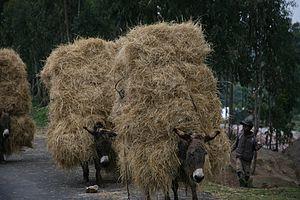
L′Âne en Éthiopie apporte une contribution majeure à l'économie du pays, grâce à sa force de travail. Le plus souvent employé à porter de petites charges telles que du bois et de l'eau, il est aussi monté, permettant jusqu'au transport des personnes ayant besoin de soins dans les régions reculées. L'Éthiopie détient le troisième cheptel asinien le plus important au monde en 2011, et reste l'un des pays avec le plus haut nombre d'ânes par habitant.